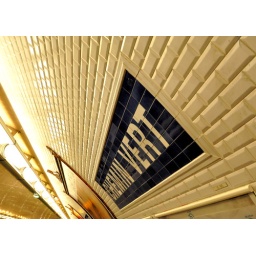
The traditional blue sign of the Paris Metro in tiles at Chemin Vert station.